United States Conference of Catholic Bishops

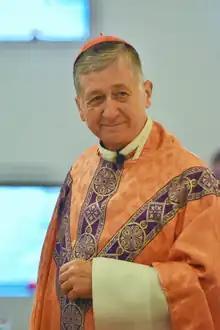
Cardinal Blaise Cupich (2021)

During the 1960s, the women's movement in the United States started working on the state level to legalize abortion rights for women. To combat these efforts, the NCCB in April 1967 appointed Reverend James T. McHugh during April 1967 to help coordinate a national Catholic counter-response.